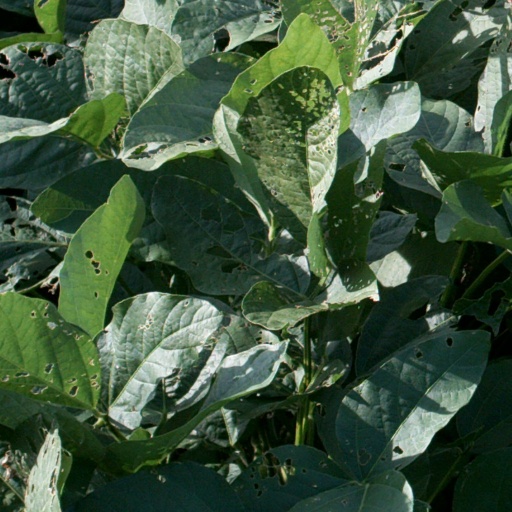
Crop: soybean